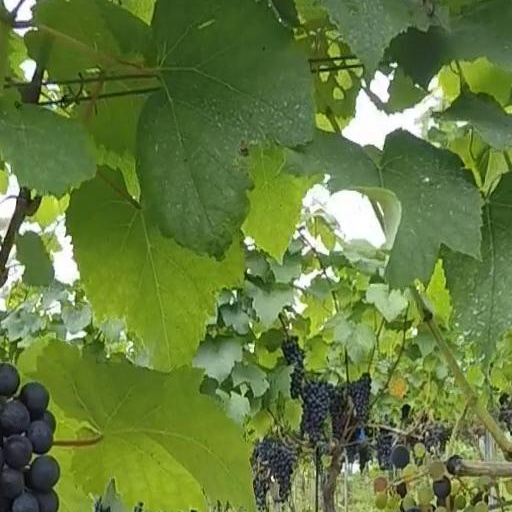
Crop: grape